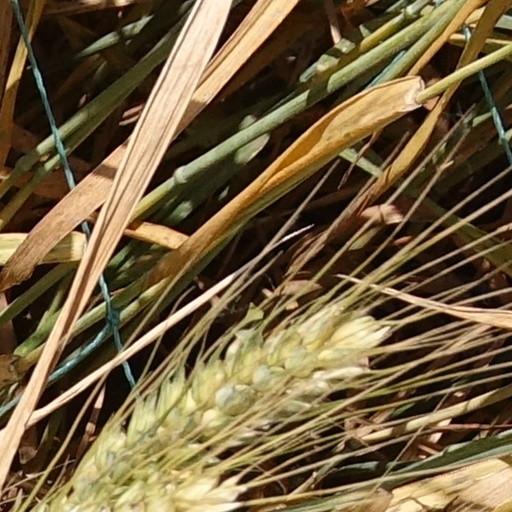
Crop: wheat